Spanish conquest of New Granada

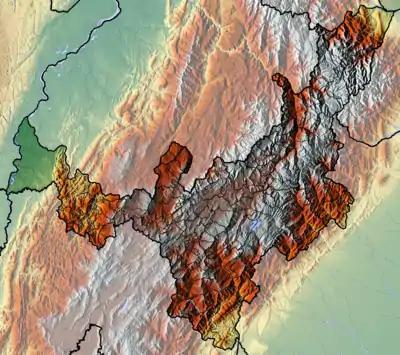
The Lache inhabited the northeastern parts of BoyacáTheir western neighbours were the Guane, southern the Muisca, northwest the Chitarero, and north and east the U'wa

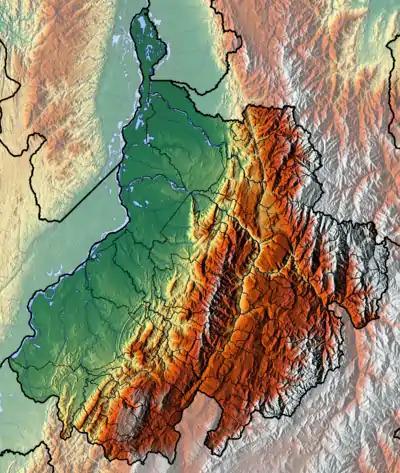
Santander, home of the Guane

In the centuries before the Spanish conquest of the Muisca in 1537, the Altiplano Cundiboyacense, high plateau of the Eastern Ranges of the Colombian Andes, was inhabited by the Muisca people. They were an advanced civilisation of mainly farmers and traders.